Separating arch

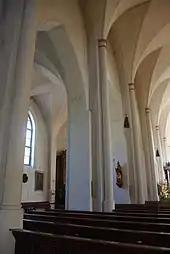

A separating arch is an arch, which, as arcade, separates the nave of a church from the side aisle, or an arch between two adjacent side aisles. It is found mainly in hall churches. A separating arch can be replaced constructively or decoratively emphasised by a . In this case one speaks - instead of an "arcade arch" - also of a "separating arch".